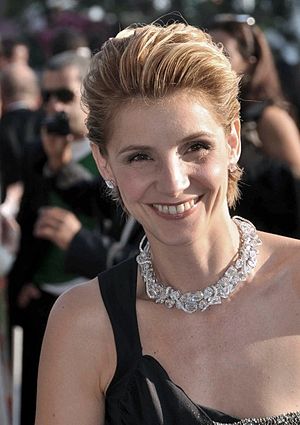
Clotilde Courau
Clotilde Marie Pascale Courau er en fransk skuespillerinde, der er svigerdatter til Italiens sidste kronprins. Professionelt er hun kendt som Clotilde Courau.